Ninth Street Bridge (Boise, Idaho)

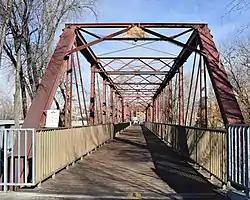
The Ninth Street Bridge in 2019

The Ninth Street Bridge in Boise, Idaho, also known as the Eighth Street Bridge, crosses the Boise River and is a 2-span, pin-connected Pratt through truss design constructed by the Missouri Valley Bridge & Iron Co. and completed in 1911. Each span is and includes six full panels and two end panels, supported by concrete piers at each end and midway in the river. Laced channel sections with cover plates form the upper chords, with eyebars on the lower chords. Eyebars with turnbuckles form the diagonals. The bridge was added to the National Register of Historic Places in 2001.